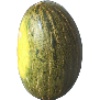
Label: Melon Piel de Sapo 1